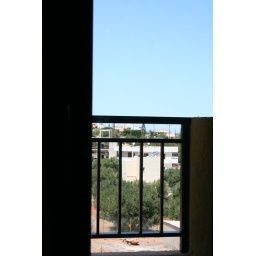
The view from my bed in the apartment in Crete, framed by the balcony door